Answer in natural language. Which object is closer to the camera taking this photo, sleek black flatscreen smart tv or table with yellow legs? Choose between the following options: table with yellow legs or sleek black flatscreen smart tv
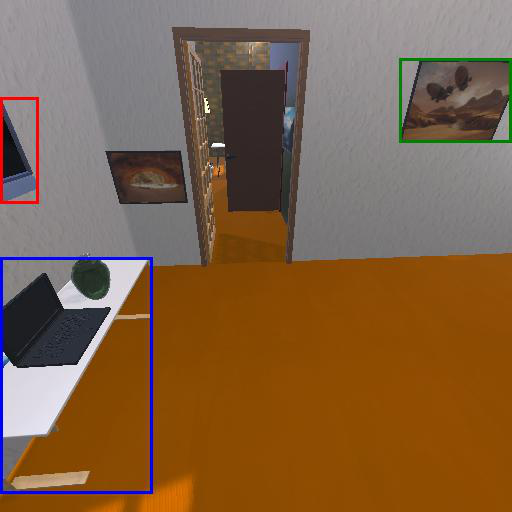
<answer>sleek black flatscreen smart tv</answer>